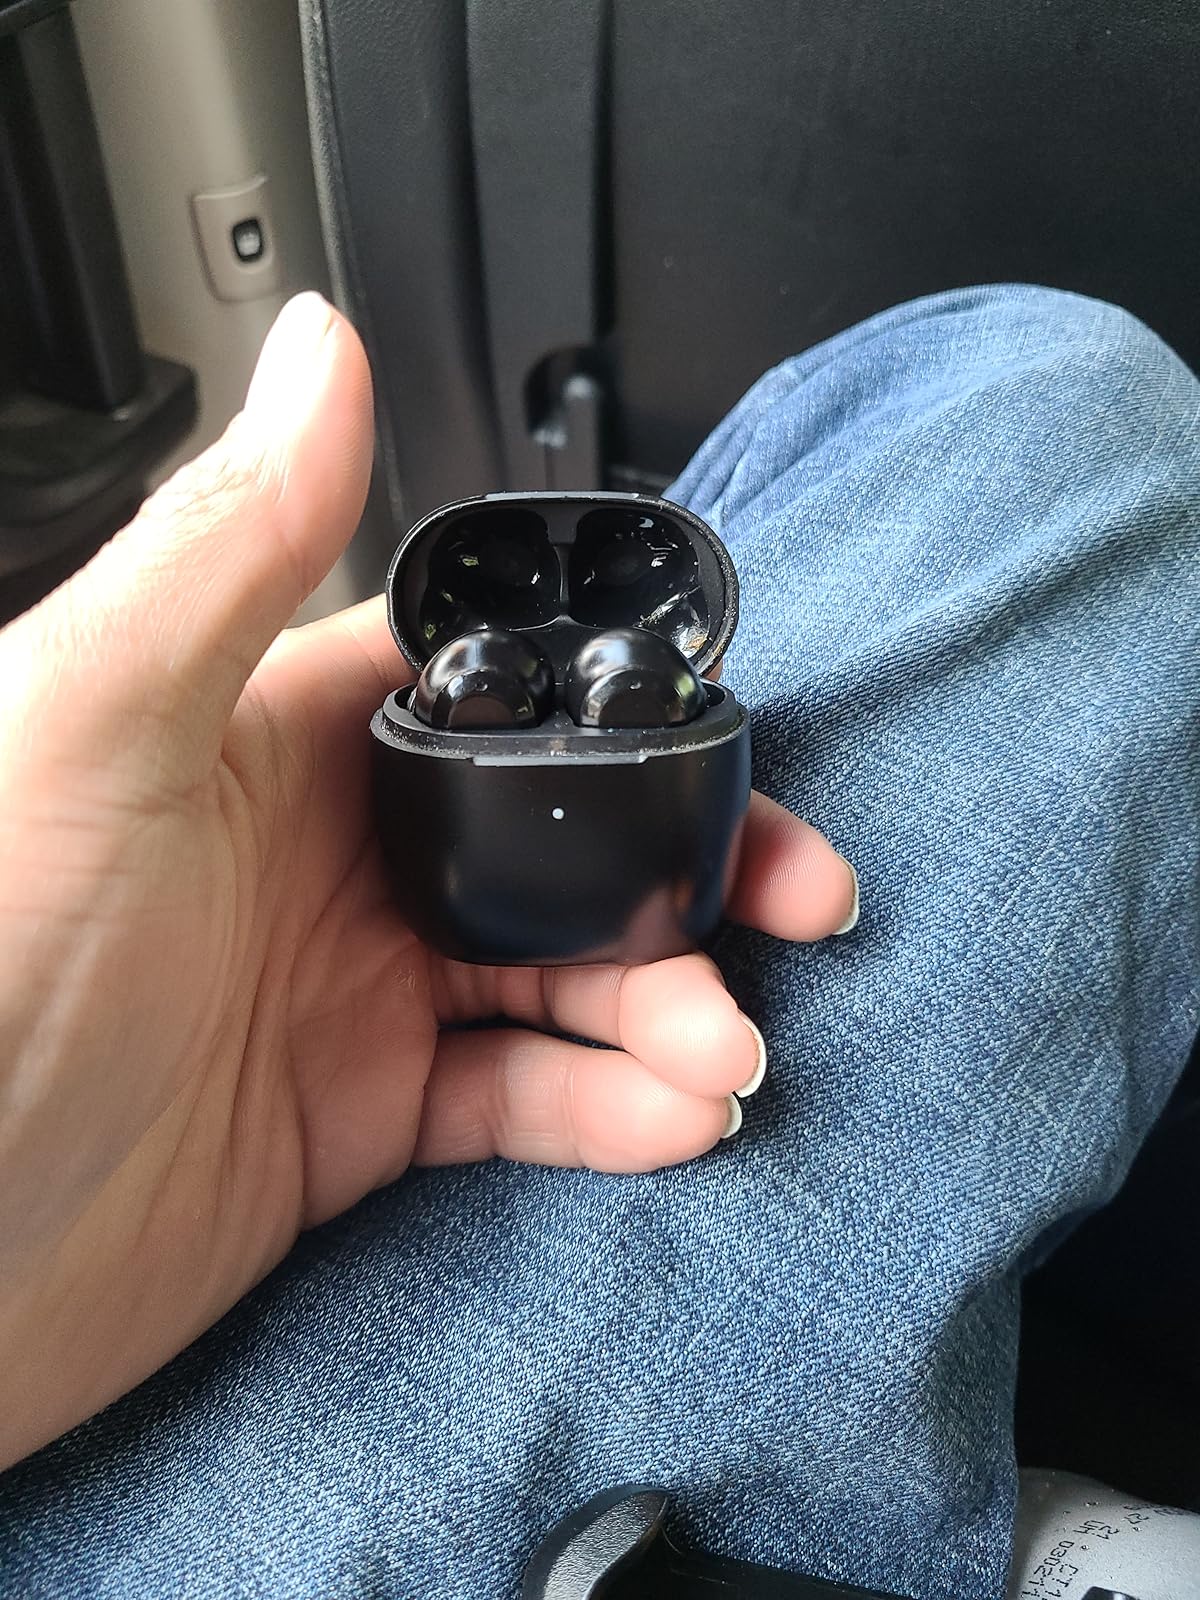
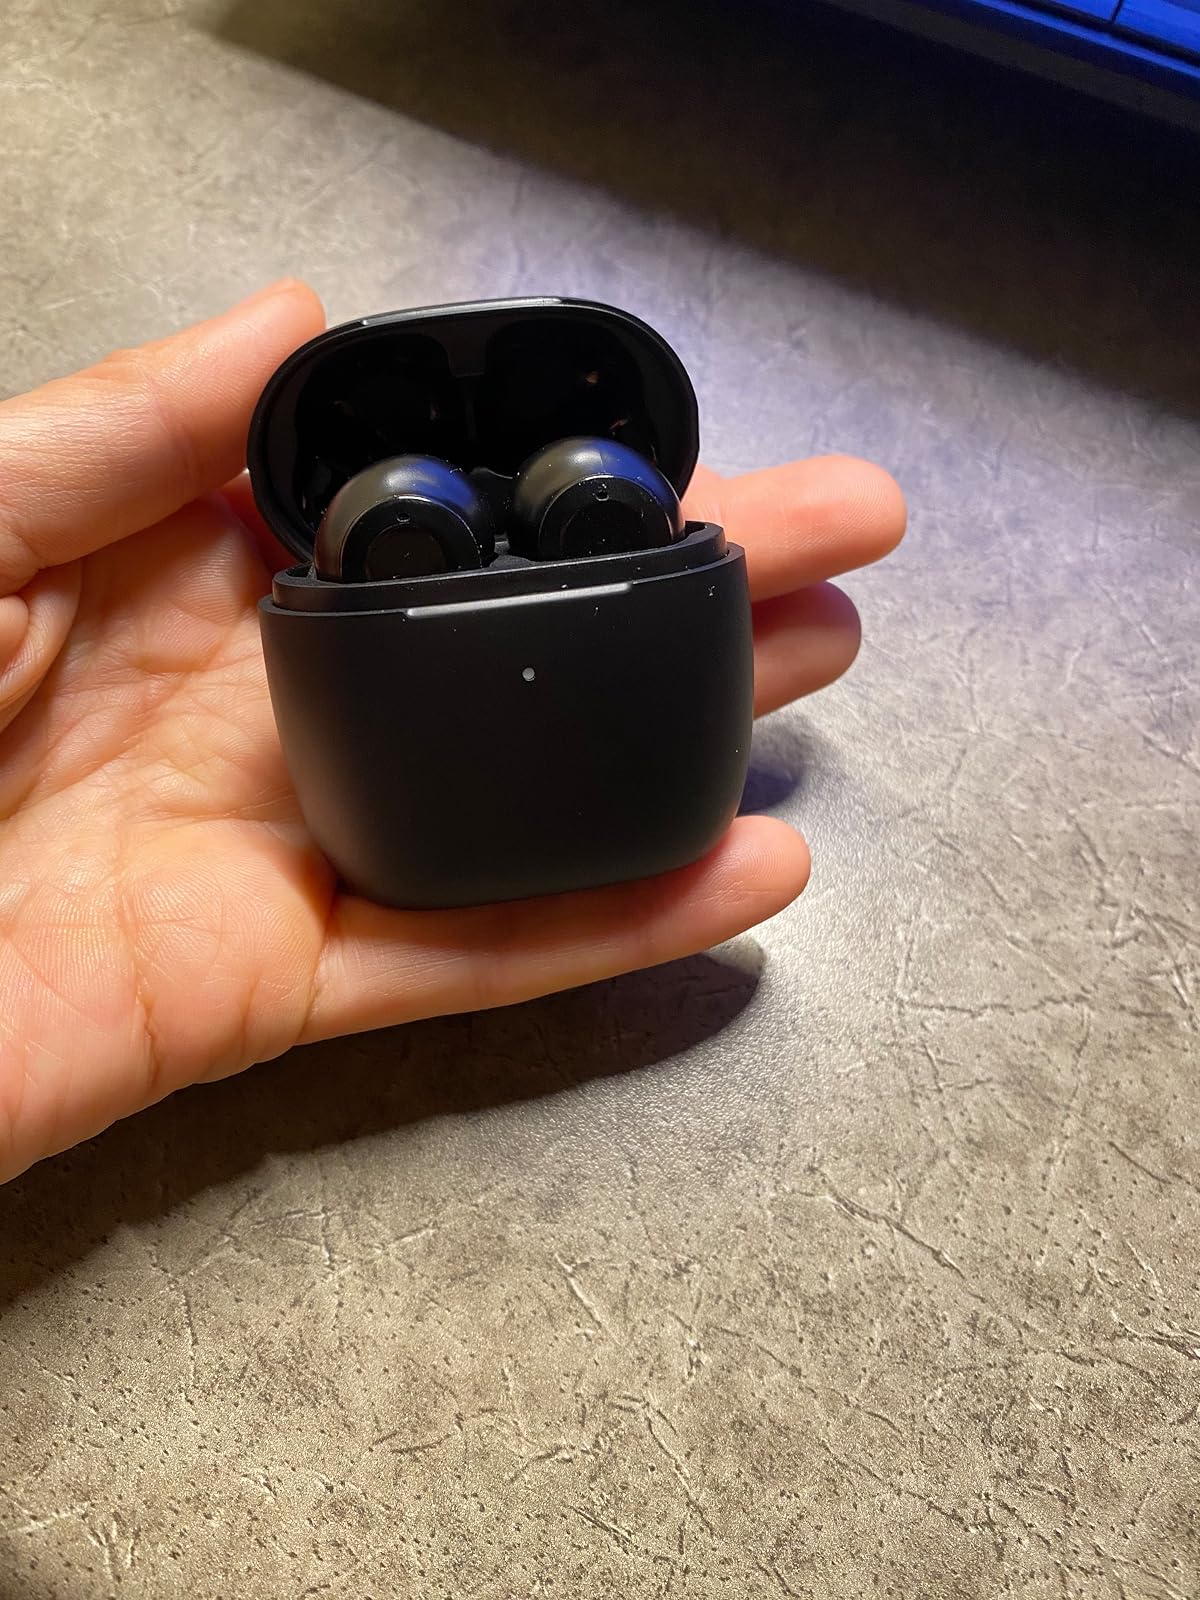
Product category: earbuds
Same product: yes